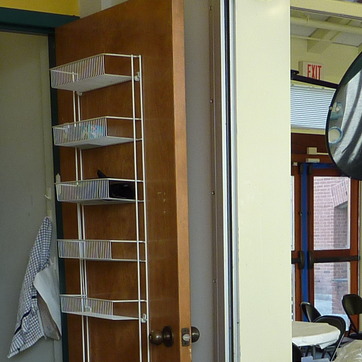
Material: wood